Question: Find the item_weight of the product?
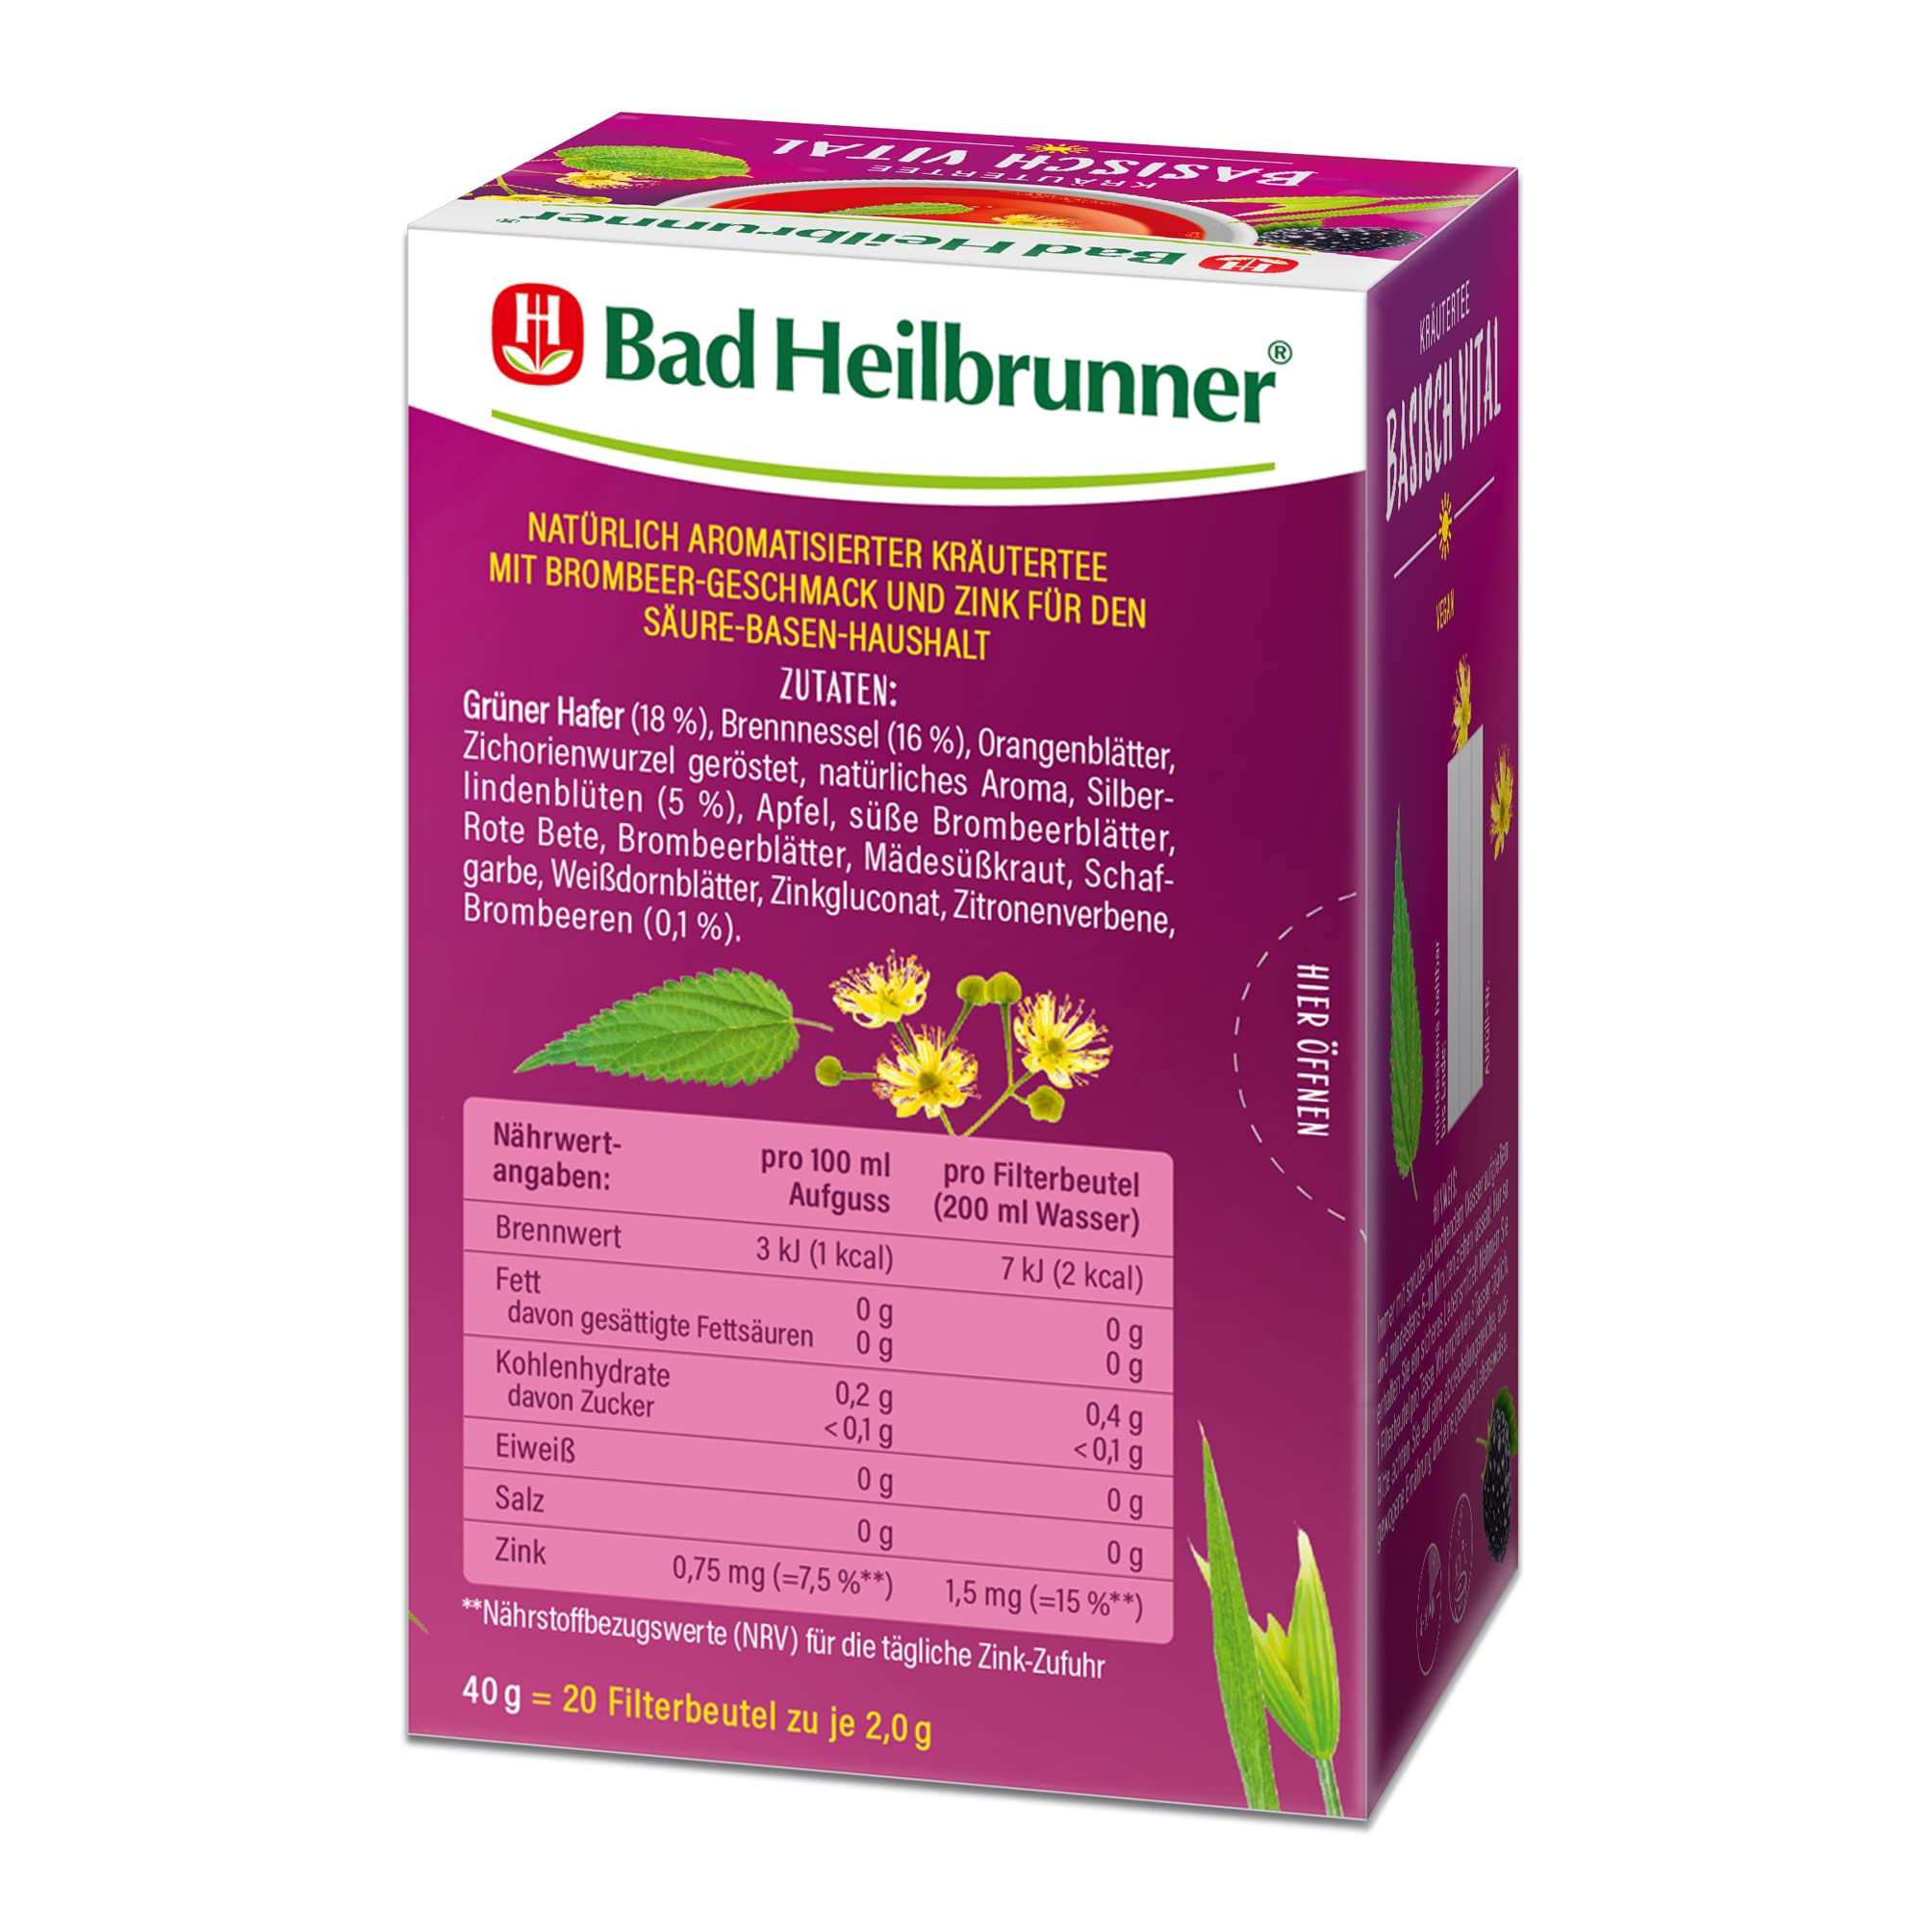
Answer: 2.0 gram